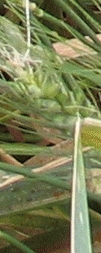
Label: Wheat___Brown_Rust